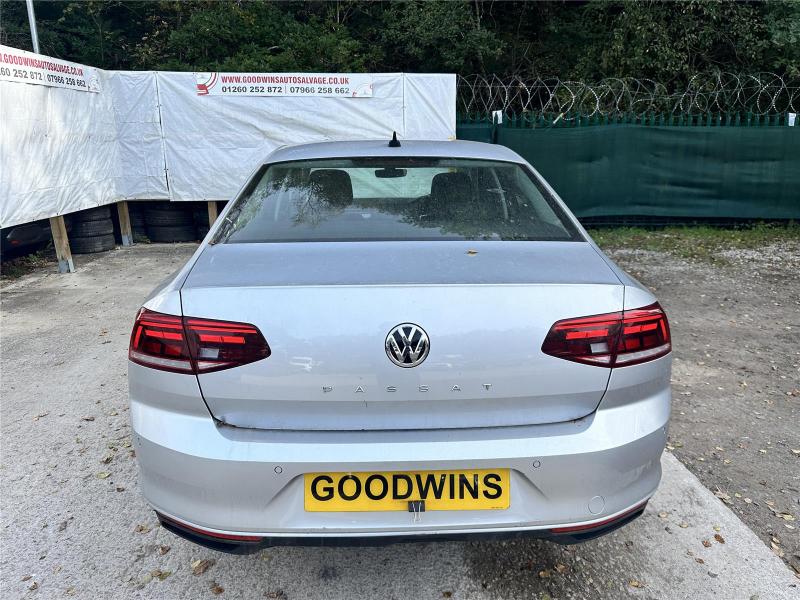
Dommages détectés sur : malle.
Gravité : mineur